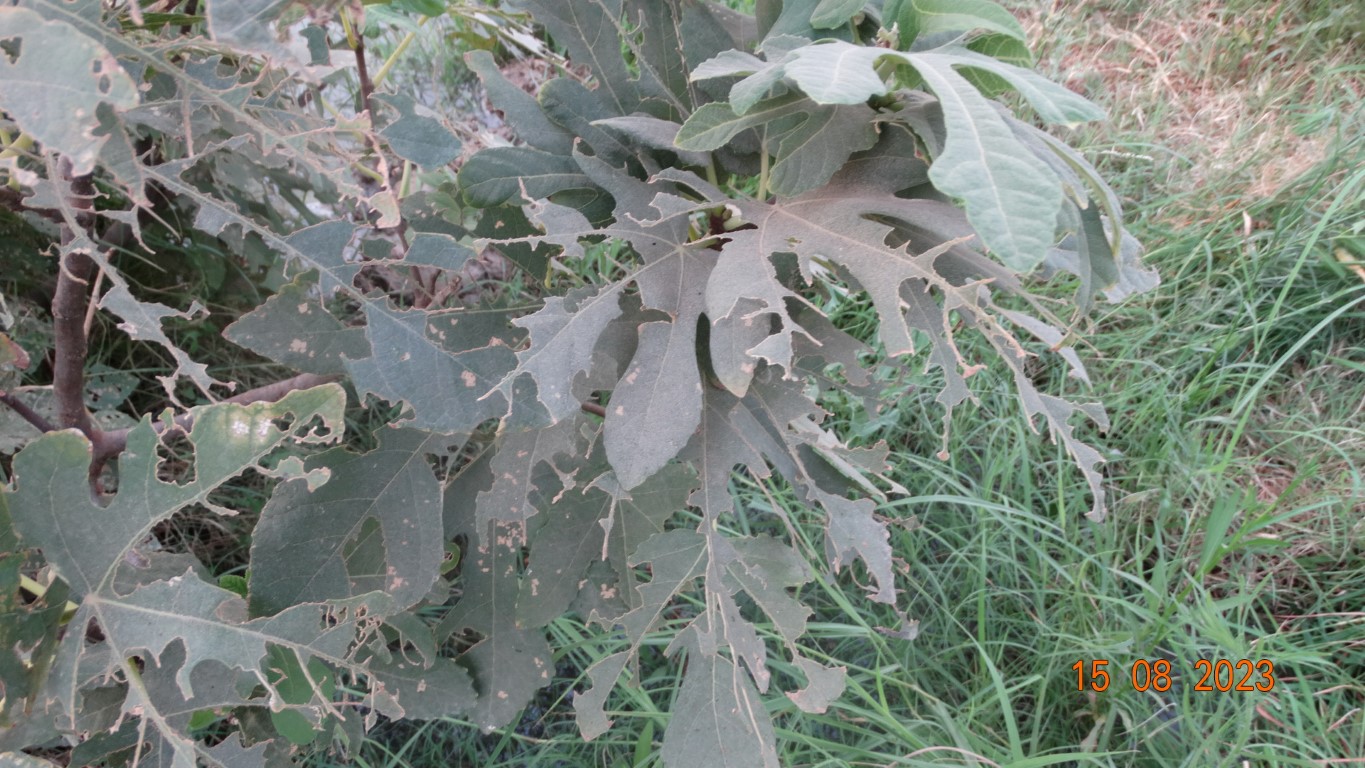
Label: infected